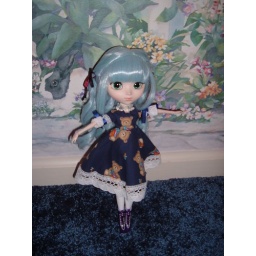
Adorable teddy bear dress by Silviacat